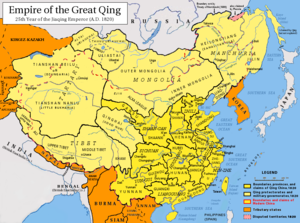
Carte du Grand Empire des Qing la 25e année Jiaqing du règne de l'empereur Qing Jiaqing (1820). Cette carte inclus les frontières provinciales et les frontières de la chine contemporaine pour référence. Les provinces sont en jaune, les gouvernorats et protectorats militaires en jaune claire, les états tributaires en orange.
La sinisation du Xinjiang est la transformation progressive d'une région de culture persane, en différentes cultures, chinoises, dont les Hans, Turcs et Mongols.
La suzeraineté est une situation dans laquelle une région ou une nation est tributaire d'une entité plus puissante qui lui accorde une autonomie intérieure restreinte mais contrôle ses affaires étrangères. L'entité la plus puissante dans la relation de suzeraineté, ou à la tête de l'État de l'entité plus puissante, s'appelle le suzerain.
Le Xinjiang, ou Sin-kiang, officiellement la Région autonome ouïghoure du Xinjiang, est une des cinq régions autonomes de la République populaire de Chine.
Le Zhili est une ancienne province du nord de la Chine qui a duré de la Dynastie Ming à sa dissolution en 1928, pendant la République de Chine. Elle s'étendait principalement sur l'actuelle province du Hebei.
Cette page regroupe les régions et pays classés en fonction de leur produit intérieur brut, estimés en valeur nominale, en termes de parité de pouvoir d'achat, et ce en millions de dollars internationaux.
La tutelle des Qing sur Taïwan commence avec la conquête de l'île en 1683 et se termine en 1895, lorsque celle-ci est cédée à l'empire du Japon.
Le Tannu Uriankhai est une région historique dont les frontières correspondent approximativement à celles de l'actuelle République de Touva, elle fut une région autonome située en Mongolie-Extérieure, sous la dynastie Qing, et devint une république autonome de la Fédération de Russie. Tannu Uriankhai a fait partie, en 1926 de la Mongolie extérieure.
Le Tibet sous la tutelle des Qing désigne la période pendant laquelle la région fut structurellement, militairement et administrativement contrôlée à des degrés divers par la dynastie Qing, établie sur l'ensemble de la Chine par les Mandchous. Instaurée après que l'armée Qing eut défait les Dzoungars qui occupaient le Tibet, cette tutelle, qui conférait au gouvernement du dalai-lama un certain degré d'autonomie politique, prit fin quelque deux siècles plus tard, avec la chute de l'Empire en 1912. Un résident impérial, l’amban, était stationné avec une escorte militaire à Lhassa, d'où il faisait des rapports au Lǐfàn Yuàn, un bureau gouvernemental des Qing qui supervisait les régions frontalières de l'Empire.
Maria Ursula Kuczynski, connue aussi sous ses noms d'épouse et son nom de plume, est une militante communiste allemande, journaliste, espionne agent du GRU, également écrivaine.
Le Ngari Korsum ou Tö Ngari Korsum est une région culturelle tibétaine, située à l'ouest du Tibet.